Describe the emotion expressed in this image:  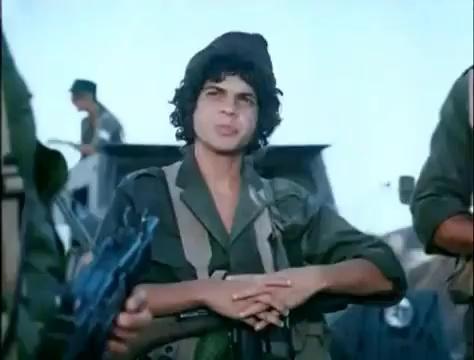
This person displays Suffering, valence and arousal with low intensity.